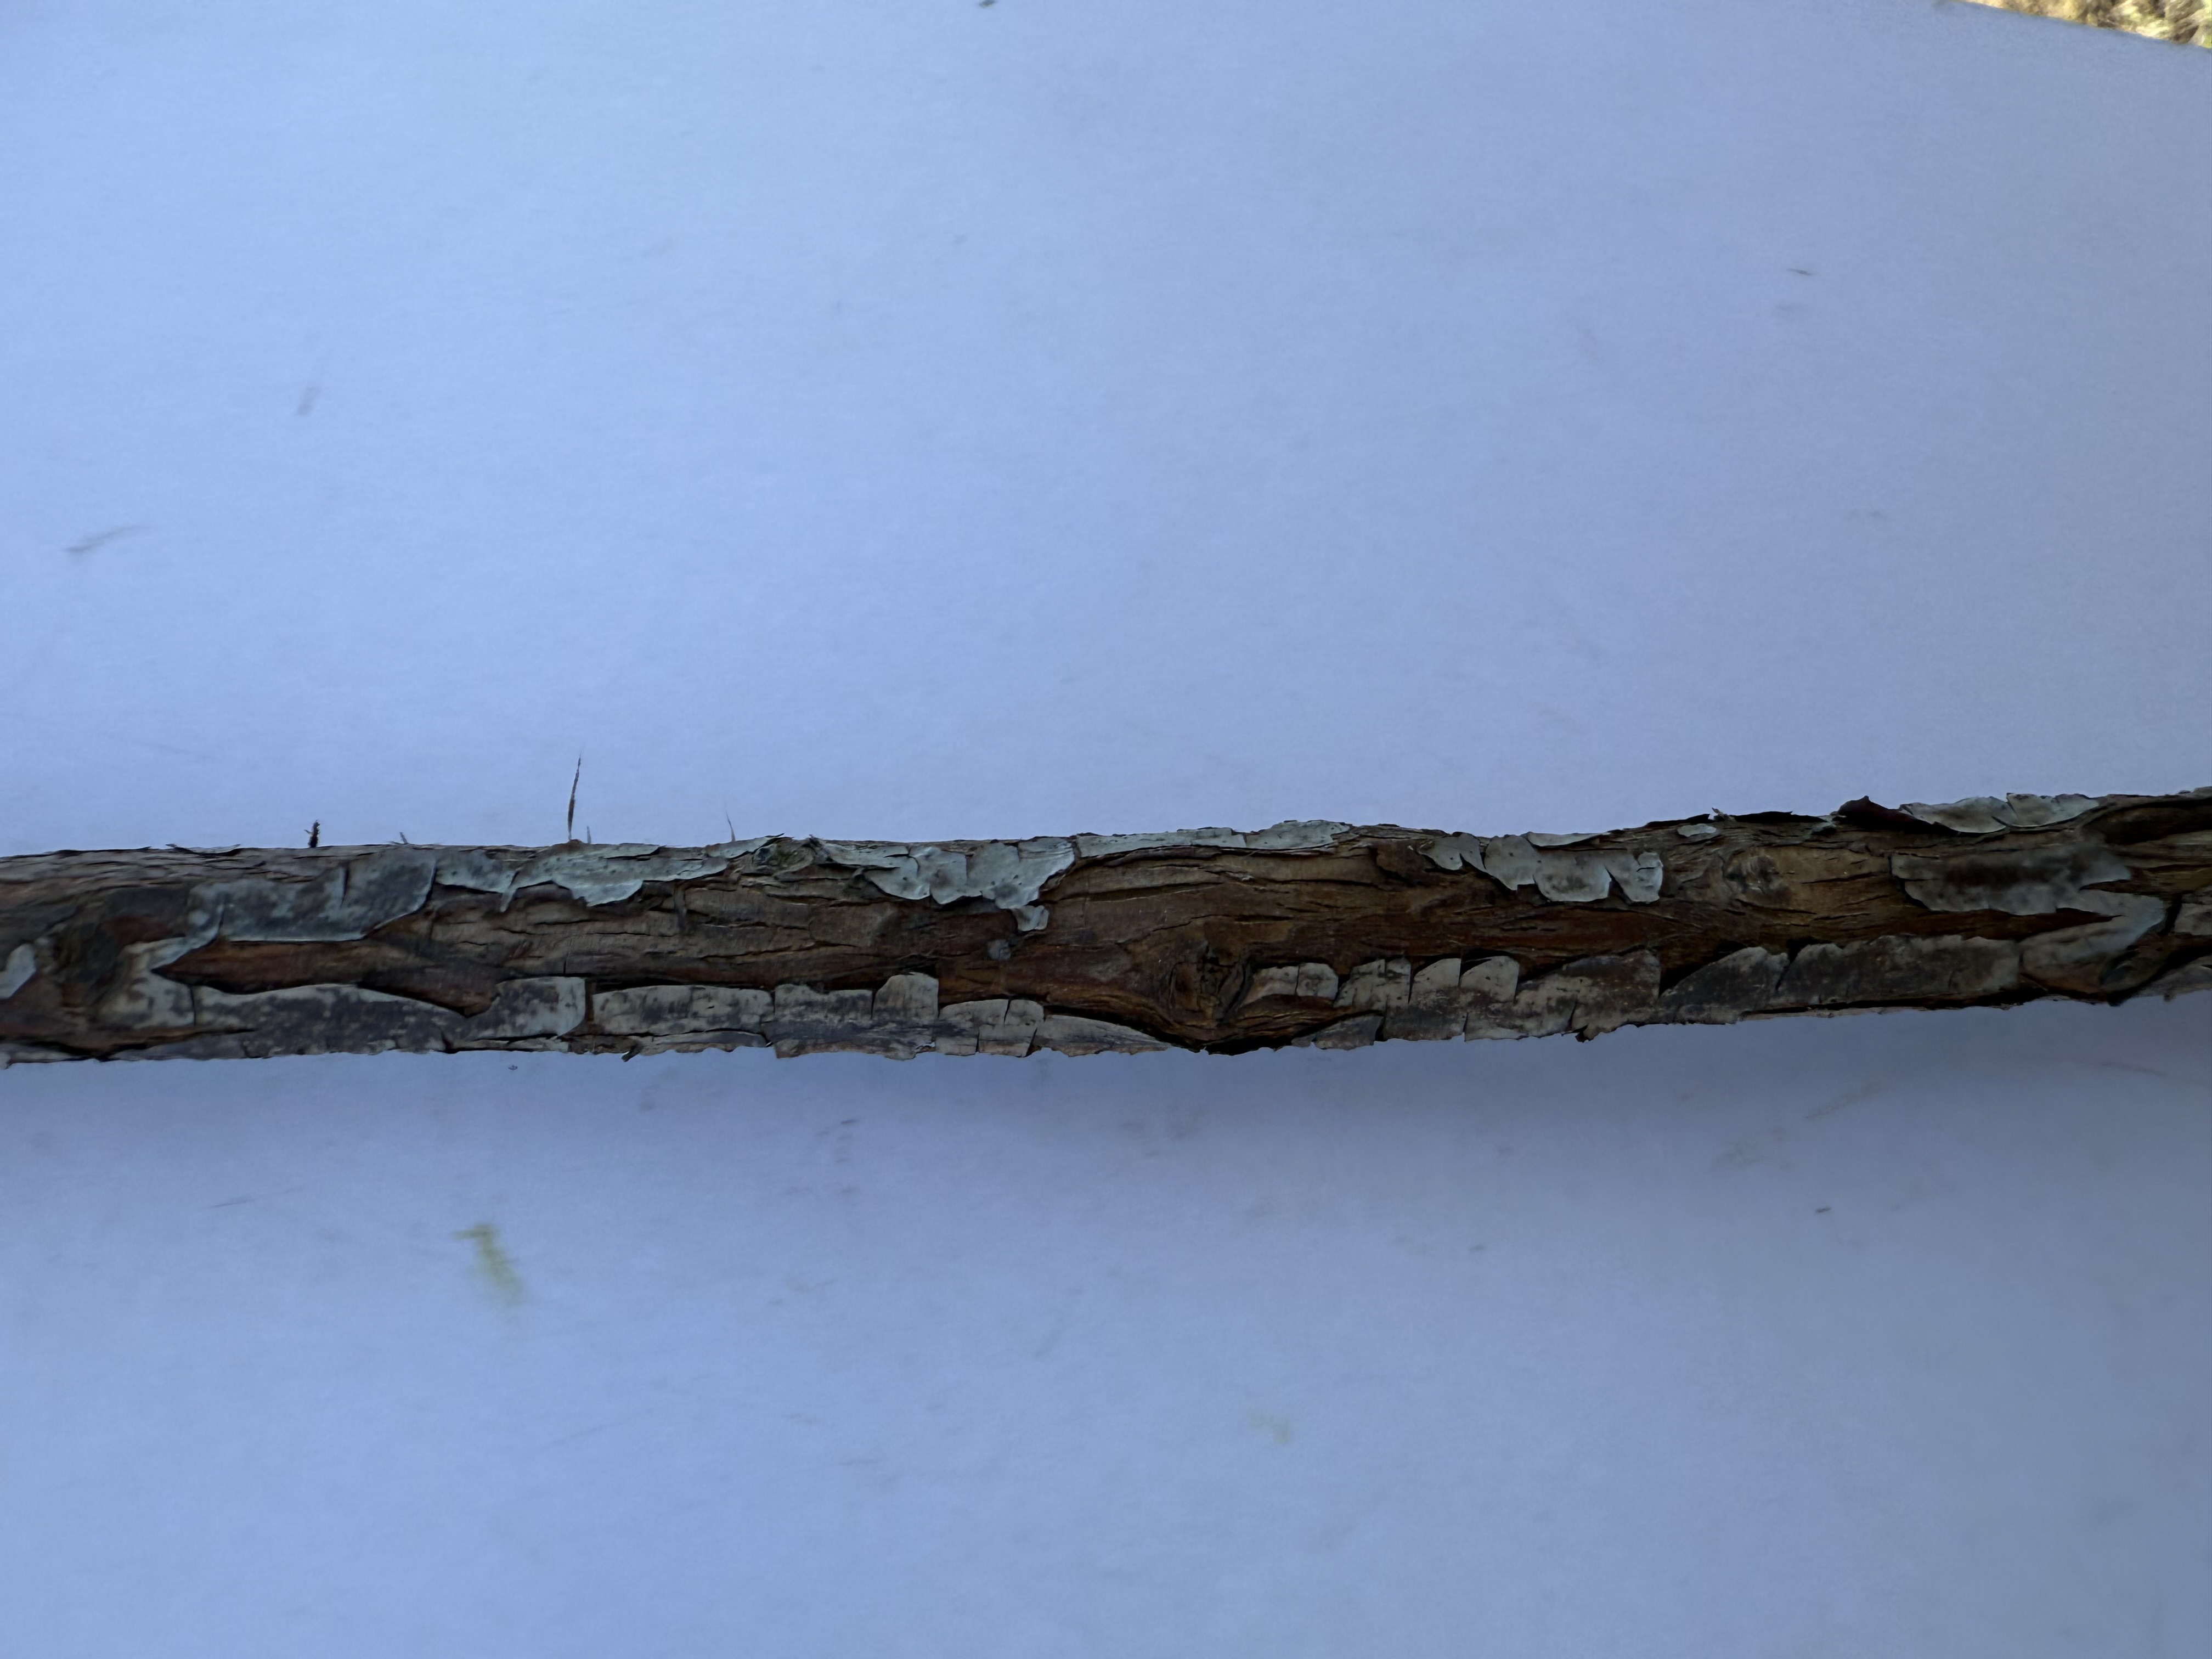
Variety: Wild Strawberry